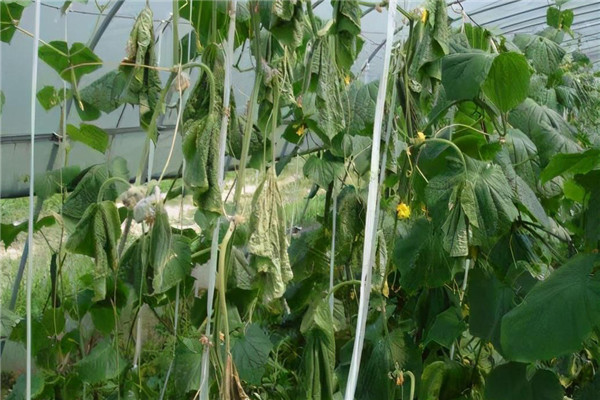
Plant: Cucumber
Disease: cucumber bacterial wilt